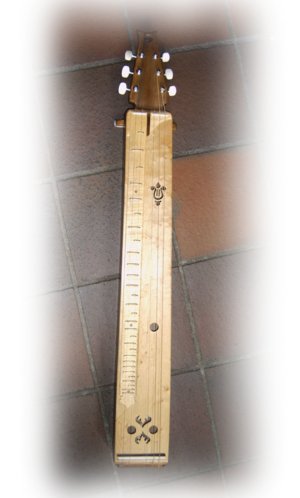
L'épinette des Vosges est un instrument de musique traditionnelle à cordes pincées de la famille des cithares. Deux zones géographiques du Massif Vosgien - autour du Val-d'Ajol et de Gérardmer, distantes de 50 km environ - sont considérées comme les berceaux de cet instrument.